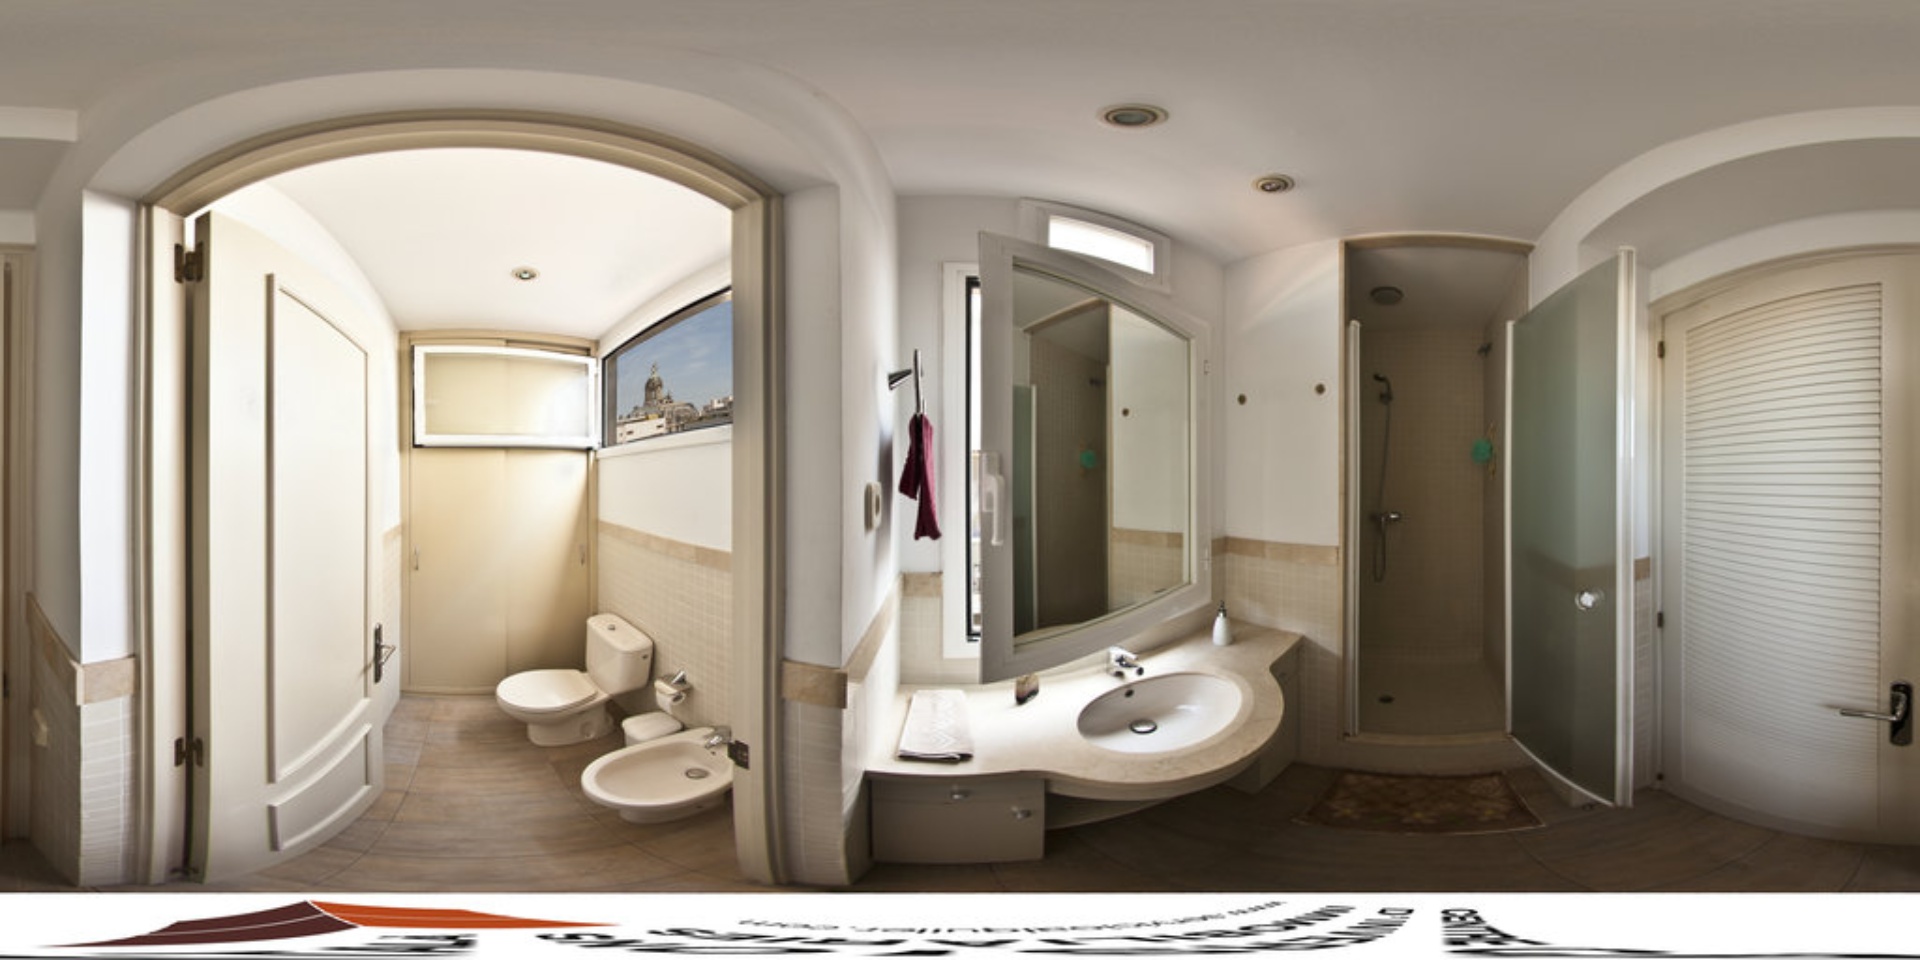
Referred object: the white toilet

Referred object: the maroon hand towel

Referred object: Turn right; the shower is inside the open doorway next to the mirror.